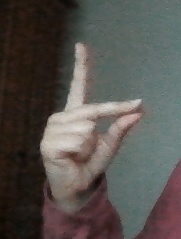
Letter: ta